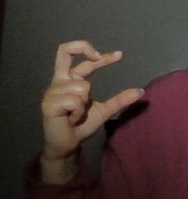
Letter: thal